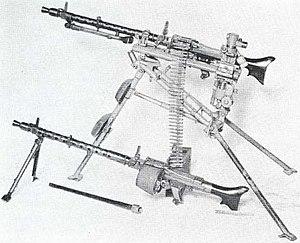
"La mitrailleuse est une arme automatique, chambrée pour une munition de calibre inférieur à 20 millimètres, les armes similaires de calibre supérieur étant généralement appelées ""canons automatiques"" ou ""mitrailleurs"". Elle permet d'offrir une puissance de feu maximale par une capacité au tir en rafales soutenue, ainsi qu'une portée pratique supérieure à celle d'une arme individuelle. Son apparition est souvent considérée comme l'un des éléments majeurs marquant l'entrée de la guerre dans l'ère industrielle.
La libération de Nice a lieu le 28 août 1944 à la suite d'une insurrection armée décidée par la Résistance. Les insurgés ne sont qu'une centaine au début de la journée du 28 août, mais l'ampleur qu'a pris le soulèvement en fin de journée pousse l’occupant allemand à évacuer la ville. Les Alliés ne sont pas au courant de l'insurrection et n'aident donc pas les insurgés. Prévenus par la Résistance, quelques soldats américains arrivent de Saint-Laurent-du-Var le soir du 29 août. Une colonne blindée américaine arrive enfin le 30 août 1944. Nice est définitivement libérée.